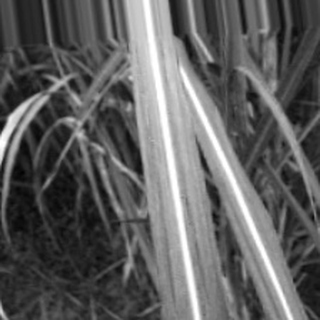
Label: sugarcane_bacterial_blight